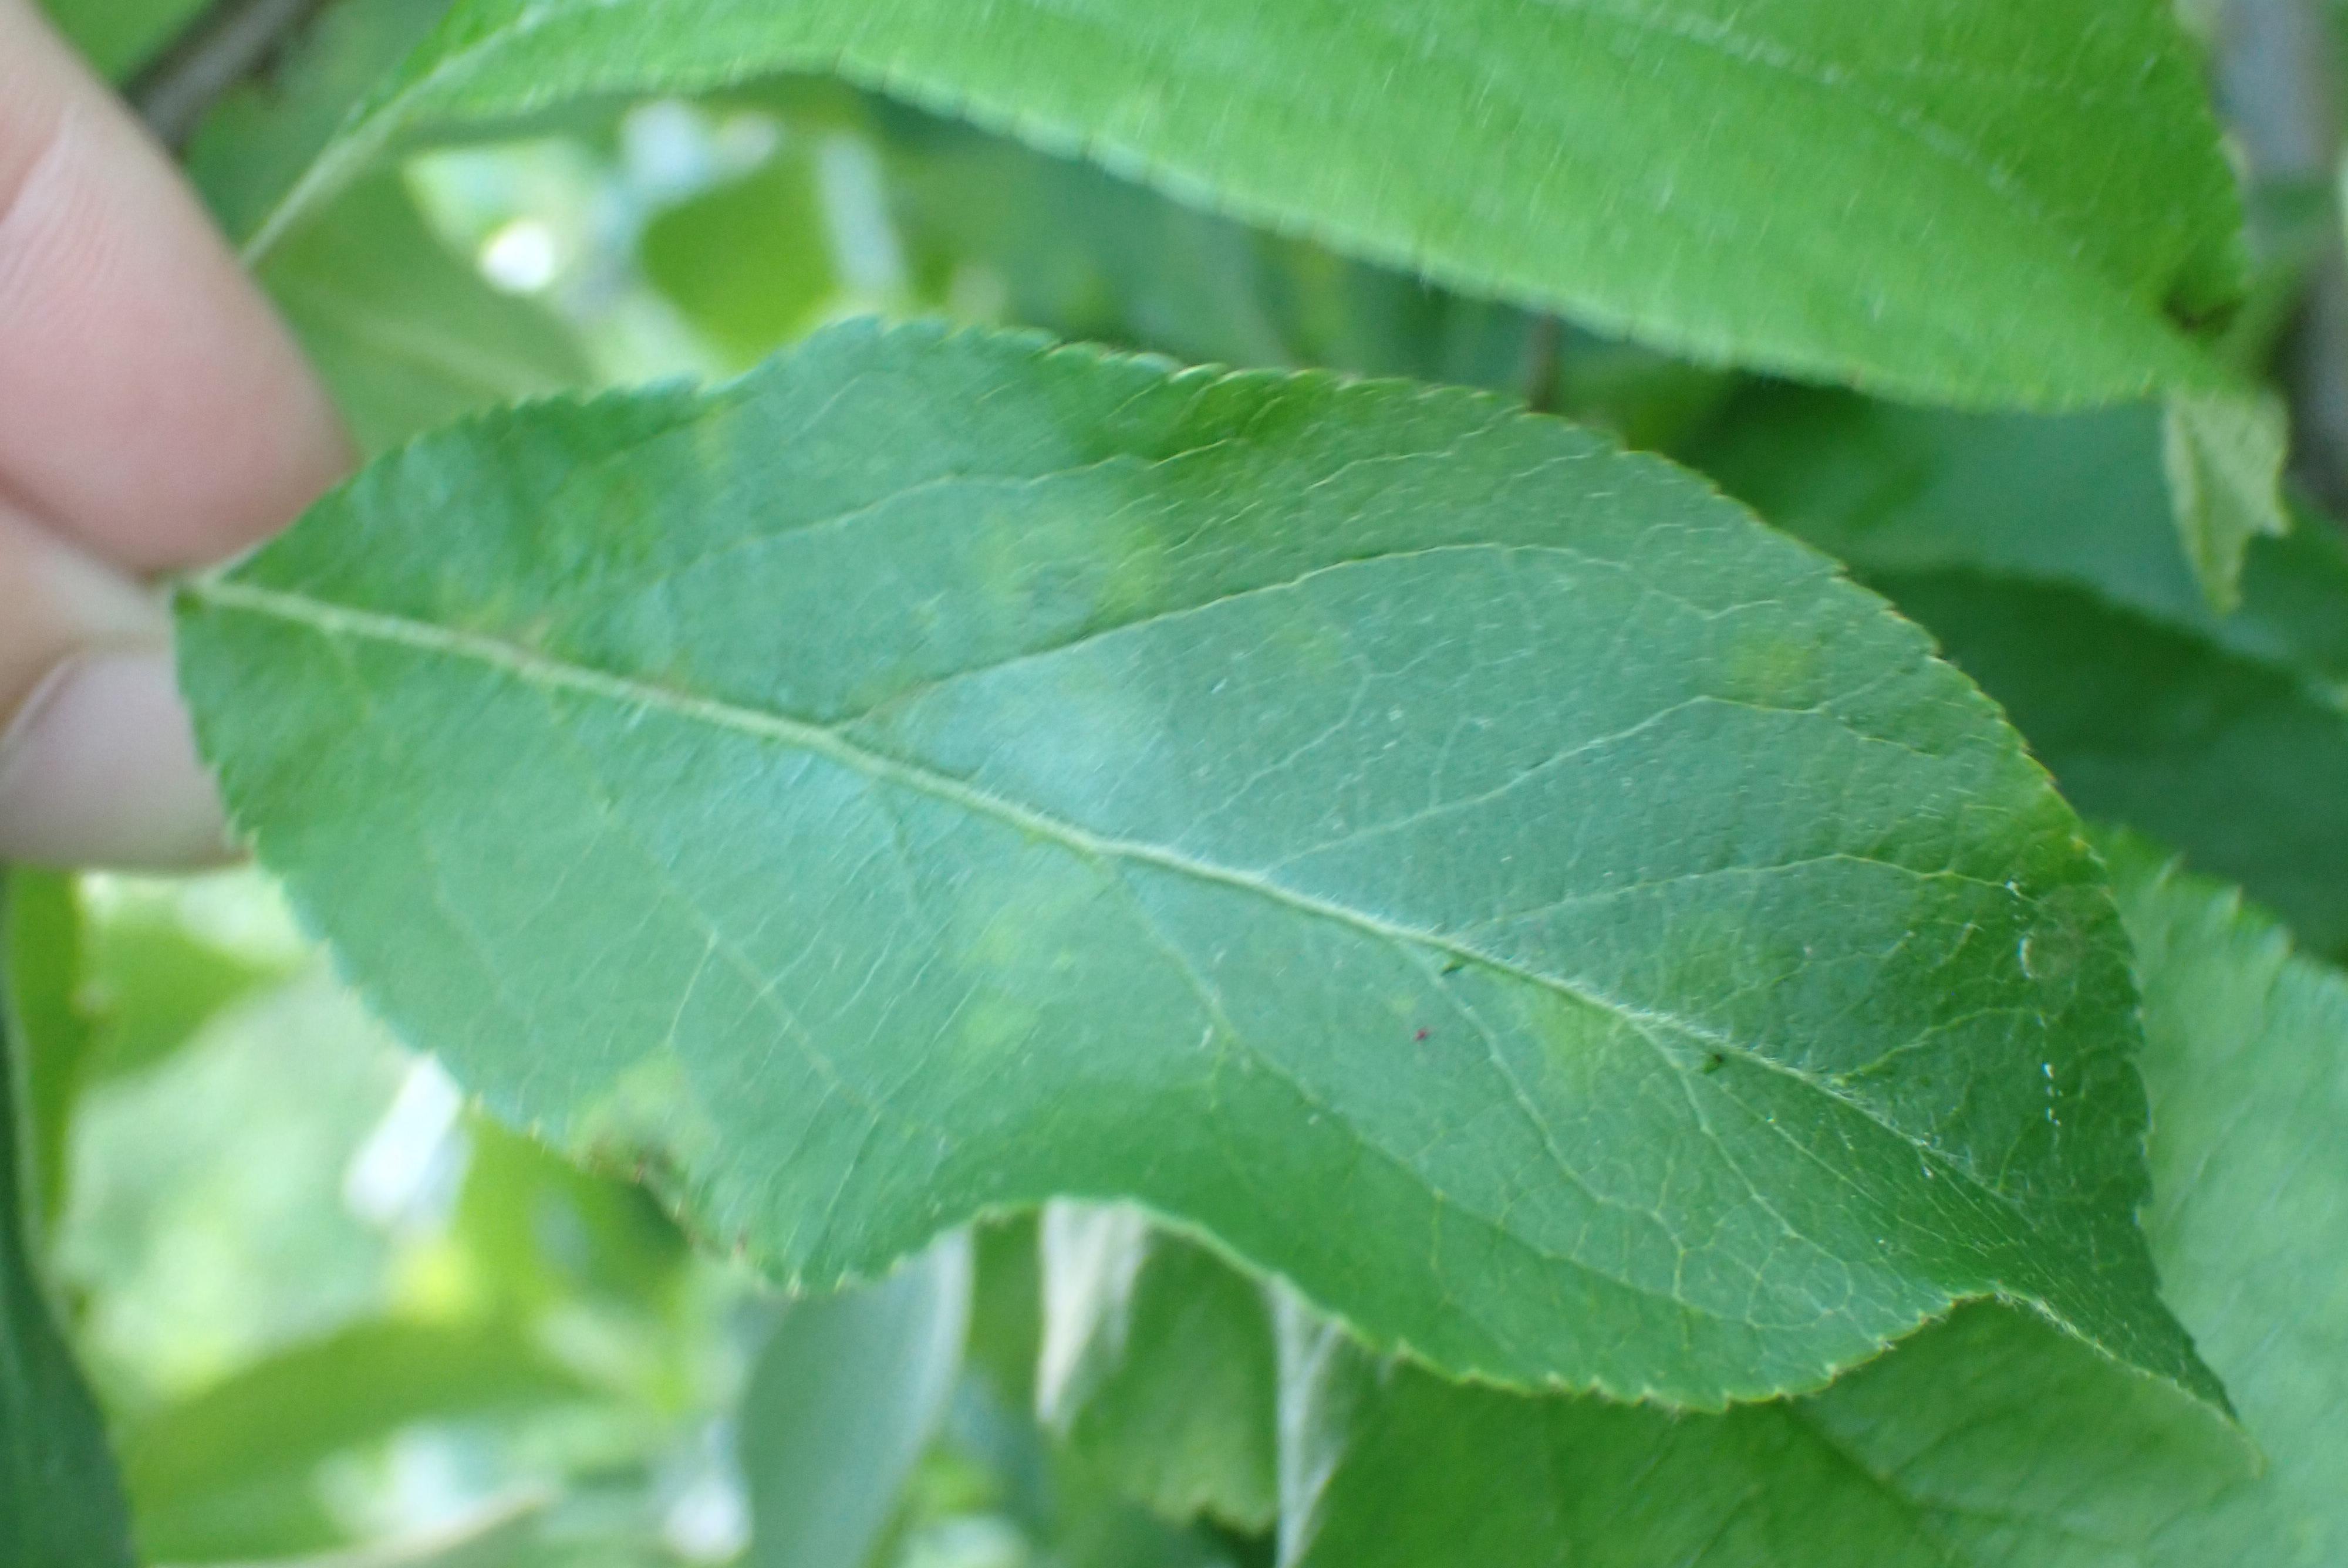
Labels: scab